Long Beach, California

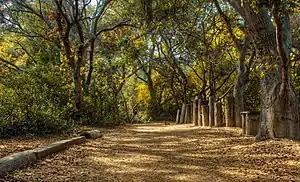
Walking trail in the El Dorado Nature Center

Lions Lighthouse is a decorative lighthouse built by the Lions Club to advertise their services for the blind. It is popular for scenic viewing.